Alexander Jannaeus

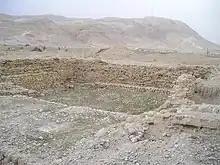
Swimming pool at the Hasmonean palace near Jericho, believed to have been built by Alexander

For the last three years of his life, Alexander Jannaeus suffered from the combined effects of alcoholism and "quartan ague" (malaria).